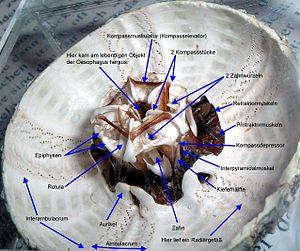
La lanterne d'Aristote est le nom donné par les biologistes à l'appareil masticateur des oursins.